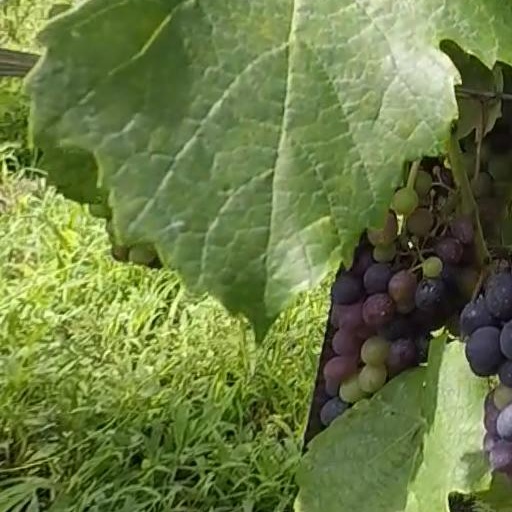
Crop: grape